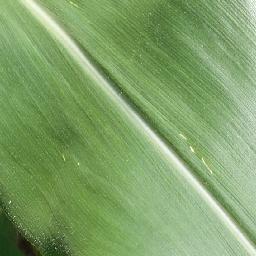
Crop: corn
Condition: (maize)_healthy